Filip Florian

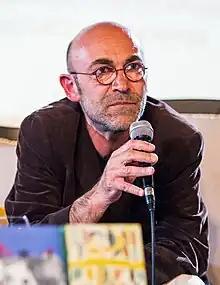
Filip Florian, 2019

Filip Florian studied Geology and Geophysics in Bucharest. Between 1990 and 1992, he worked as an editor for "Cuvîntul" magazine and later on, until 1999, as a correspondent for Radio Free Europe and Deutsche Welle. He currently lives in Bucharest.